History of Newcastle, New South Wales

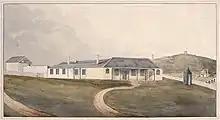
Newcastle Government House in January 1820

The first European to explore the area was Lieutenant John Shortland in September 1797. His discovery of the area was largely accidental; as he had been sent in search of a number of convicts who had seized as she was sailing from Sydney Cove.